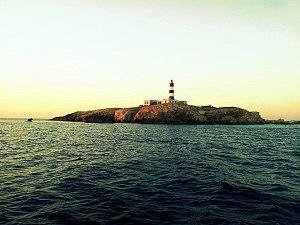
le phare de l'île Cani
Le phare de l'Île Cani est un phare situé sur l'île de la Grande Cani, en approche de Bizerte.
Cani, désigne deux petites îles calcaires, la Grande et la Petite Cani, de dimensions inégales et situées à environ une dizaine de kilomètres au large du cap Zebib, au nord de la Tunisie. Ces deux îles, parfois appelées « Îles des chiens », dépendent de la délégation de Ras Jebel dans le gouvernorat de Bizerte.
Ceci est une liste des phares et balises de Tunisie localisés sur la côte méditerranéenne et sur nombre d'îles tunisiennes.